Israel at the 2004 Summer Olympics

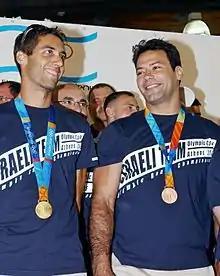
Israel's Olympic medalists Gal Fridman (sailing) and Ariel Ze'evi (judo)

Israel competed at the 2004 Summer Olympics in Athens, Greece, from 13 to 29 August 2004. It was the nation's thirteenth appearance at the Summer Olympics.